Chinese New Hymnal

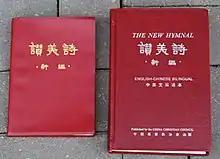
The Chinese New Hymnal (left, published by China Christian Council and printed by Amity Printing Co., Ltd) and The English-Chinese Bilingual New Hymnal (right, ditto)

The Chinese New Hymnal was published in the early 1980s and is the main hymnal used by the Protestant churches registered through the TSPM in present-day China.